Fashion in Taiwan

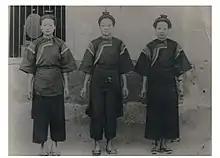
Hakka people wearing traditional costume in Pingtung County.

Democratization and cultural resurgence in the 1980s and 1990s propelled Taiwanese designers to explore a unique local identity, repurposing fabrics like Taiwanese floral prints as national symbols. Throughout the late 20th century, Taiwan's rapid industrialization enabled domestic apparel production and rising mass-market consumption, setting the stage for the emergence of its own designer labels by the 2000s. Tainan became a hub of creative design in the 1990s, blending industrial heritage with modern aesthetics. In the early 21st century, Taiwanese designers have gained prominence at home and abroad by fusing local narrative, traditional artisanal crafts, and environmental consciousness with fashion. More recently, aboriginal craftsmanship—interwoven with wabi‑sabi minimalism—has gained prominence on platforms like Taipei Fashion Week, showcasing Taiwan’s indigenous voices in global fashion.